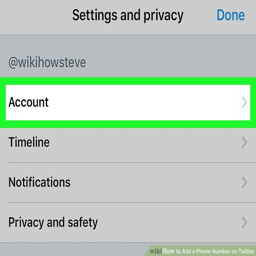
image titled add a phone number on twitter on computer or step